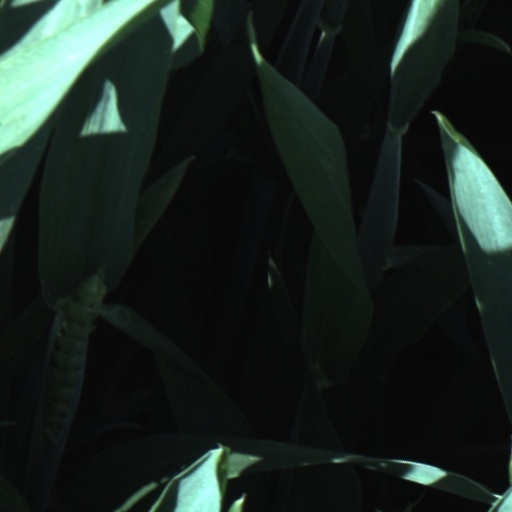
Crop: wheat